Drum Tower and Bell Tower of Beijing

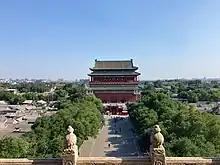
The Drum Tower, as seen from the Bell Tower at its rear

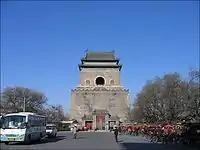
The Bell Tower

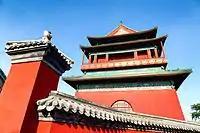
The Drum Tower seen from the road

The Drum Tower of Beijing, or Gulou, is situated at the northern end of the central axis of the Inner City to the north of Di'anmen Street. Originally built for musical reasons, it was later used to announce the time and is now a tourist attraction.